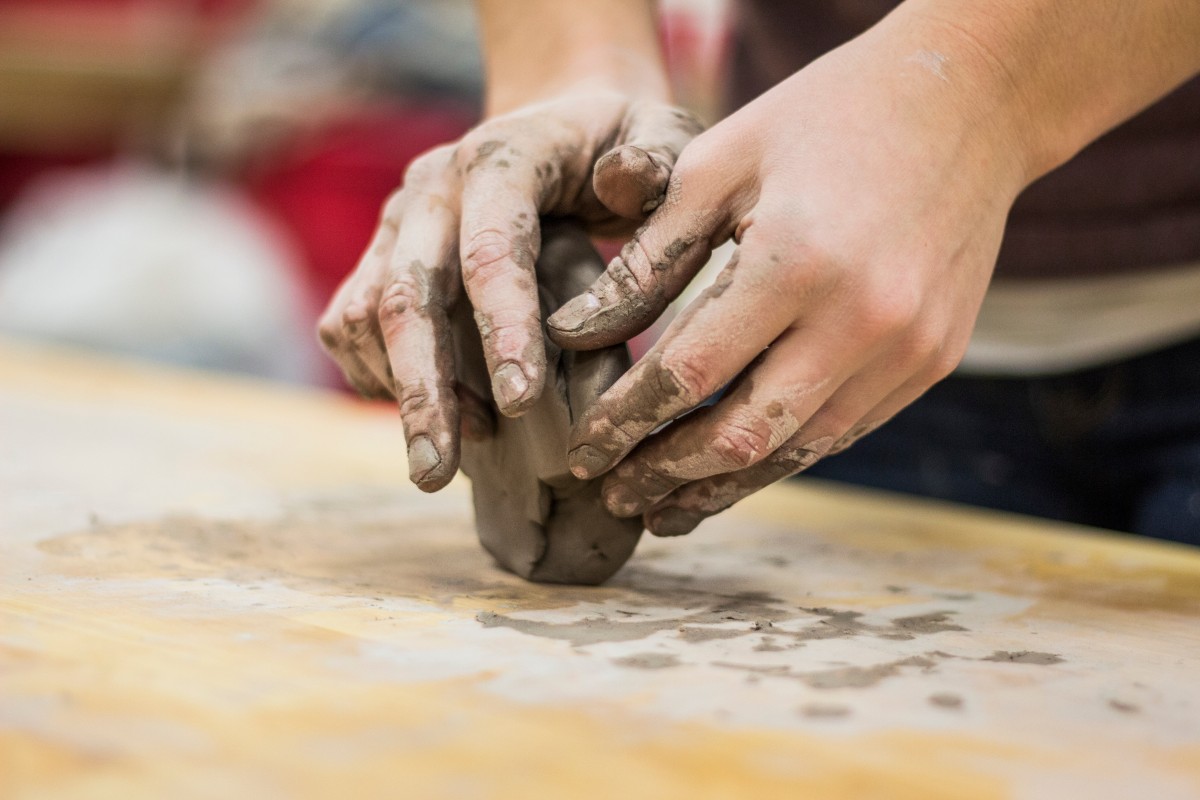
Tags: hand, wood, leg, pottery, material, art, clay, carving